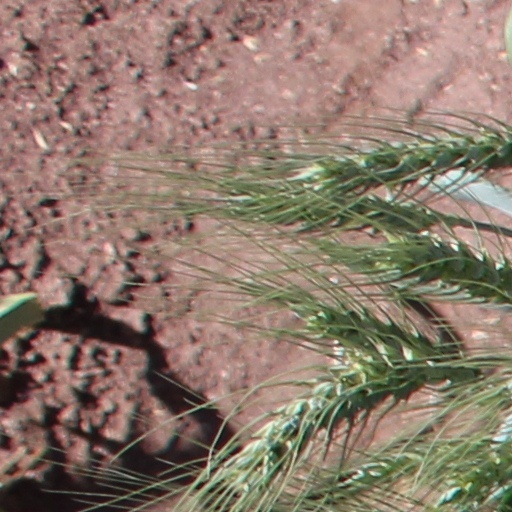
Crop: wheat